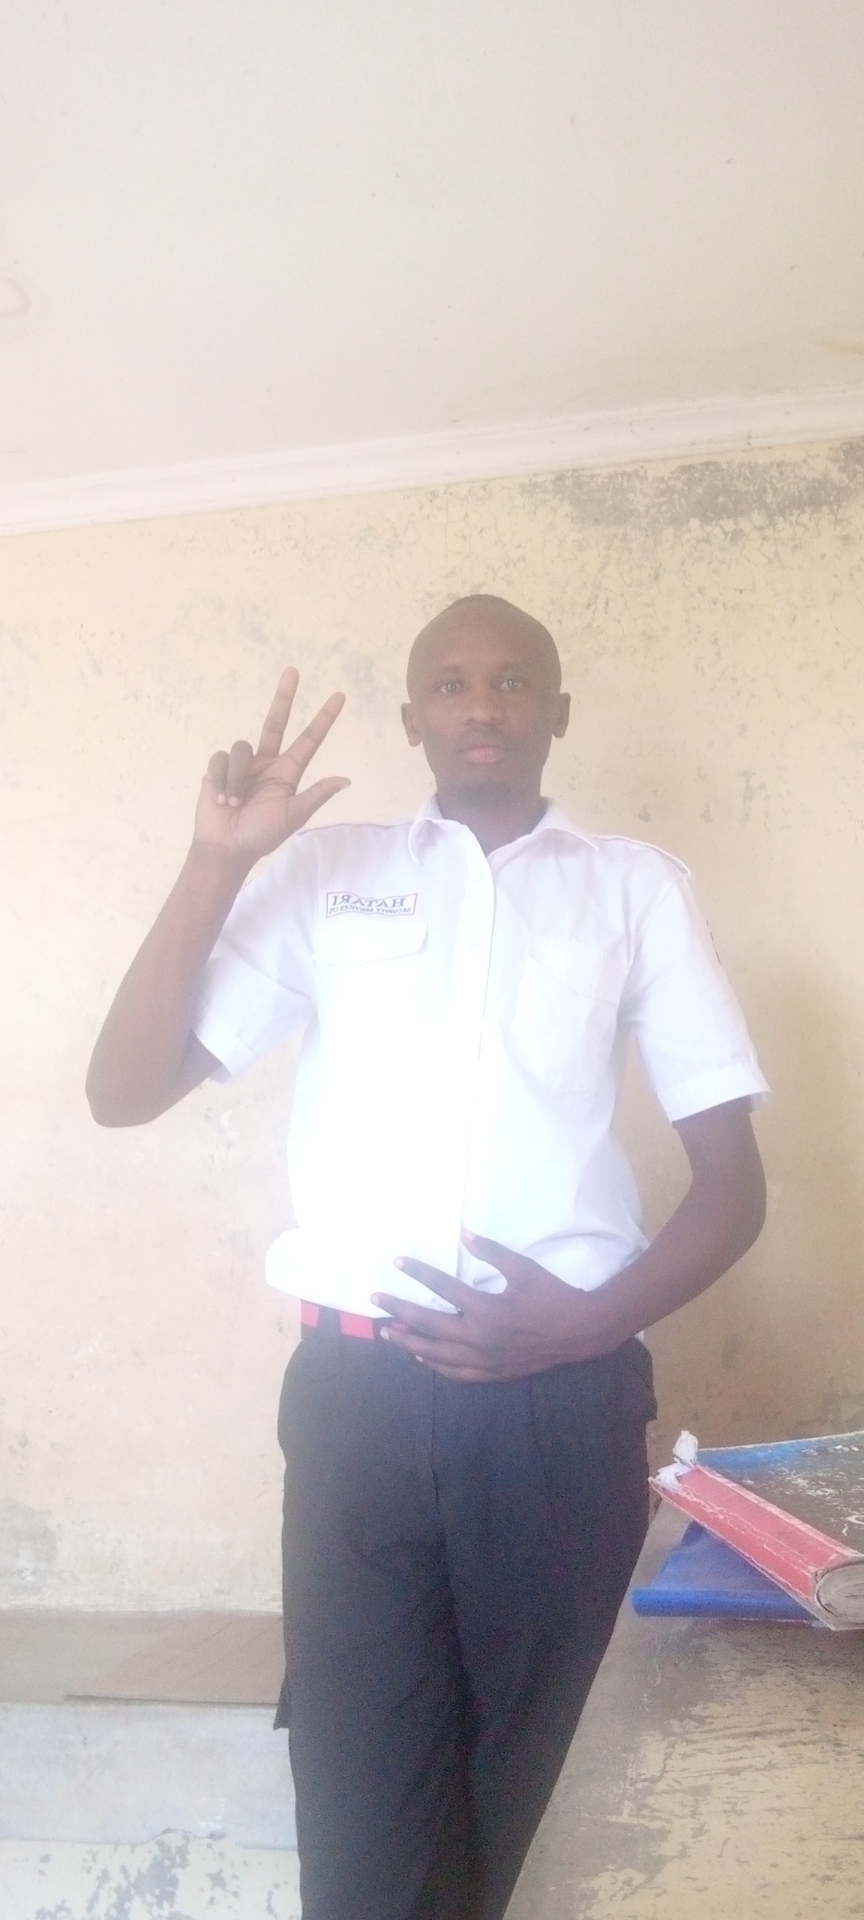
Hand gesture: three2